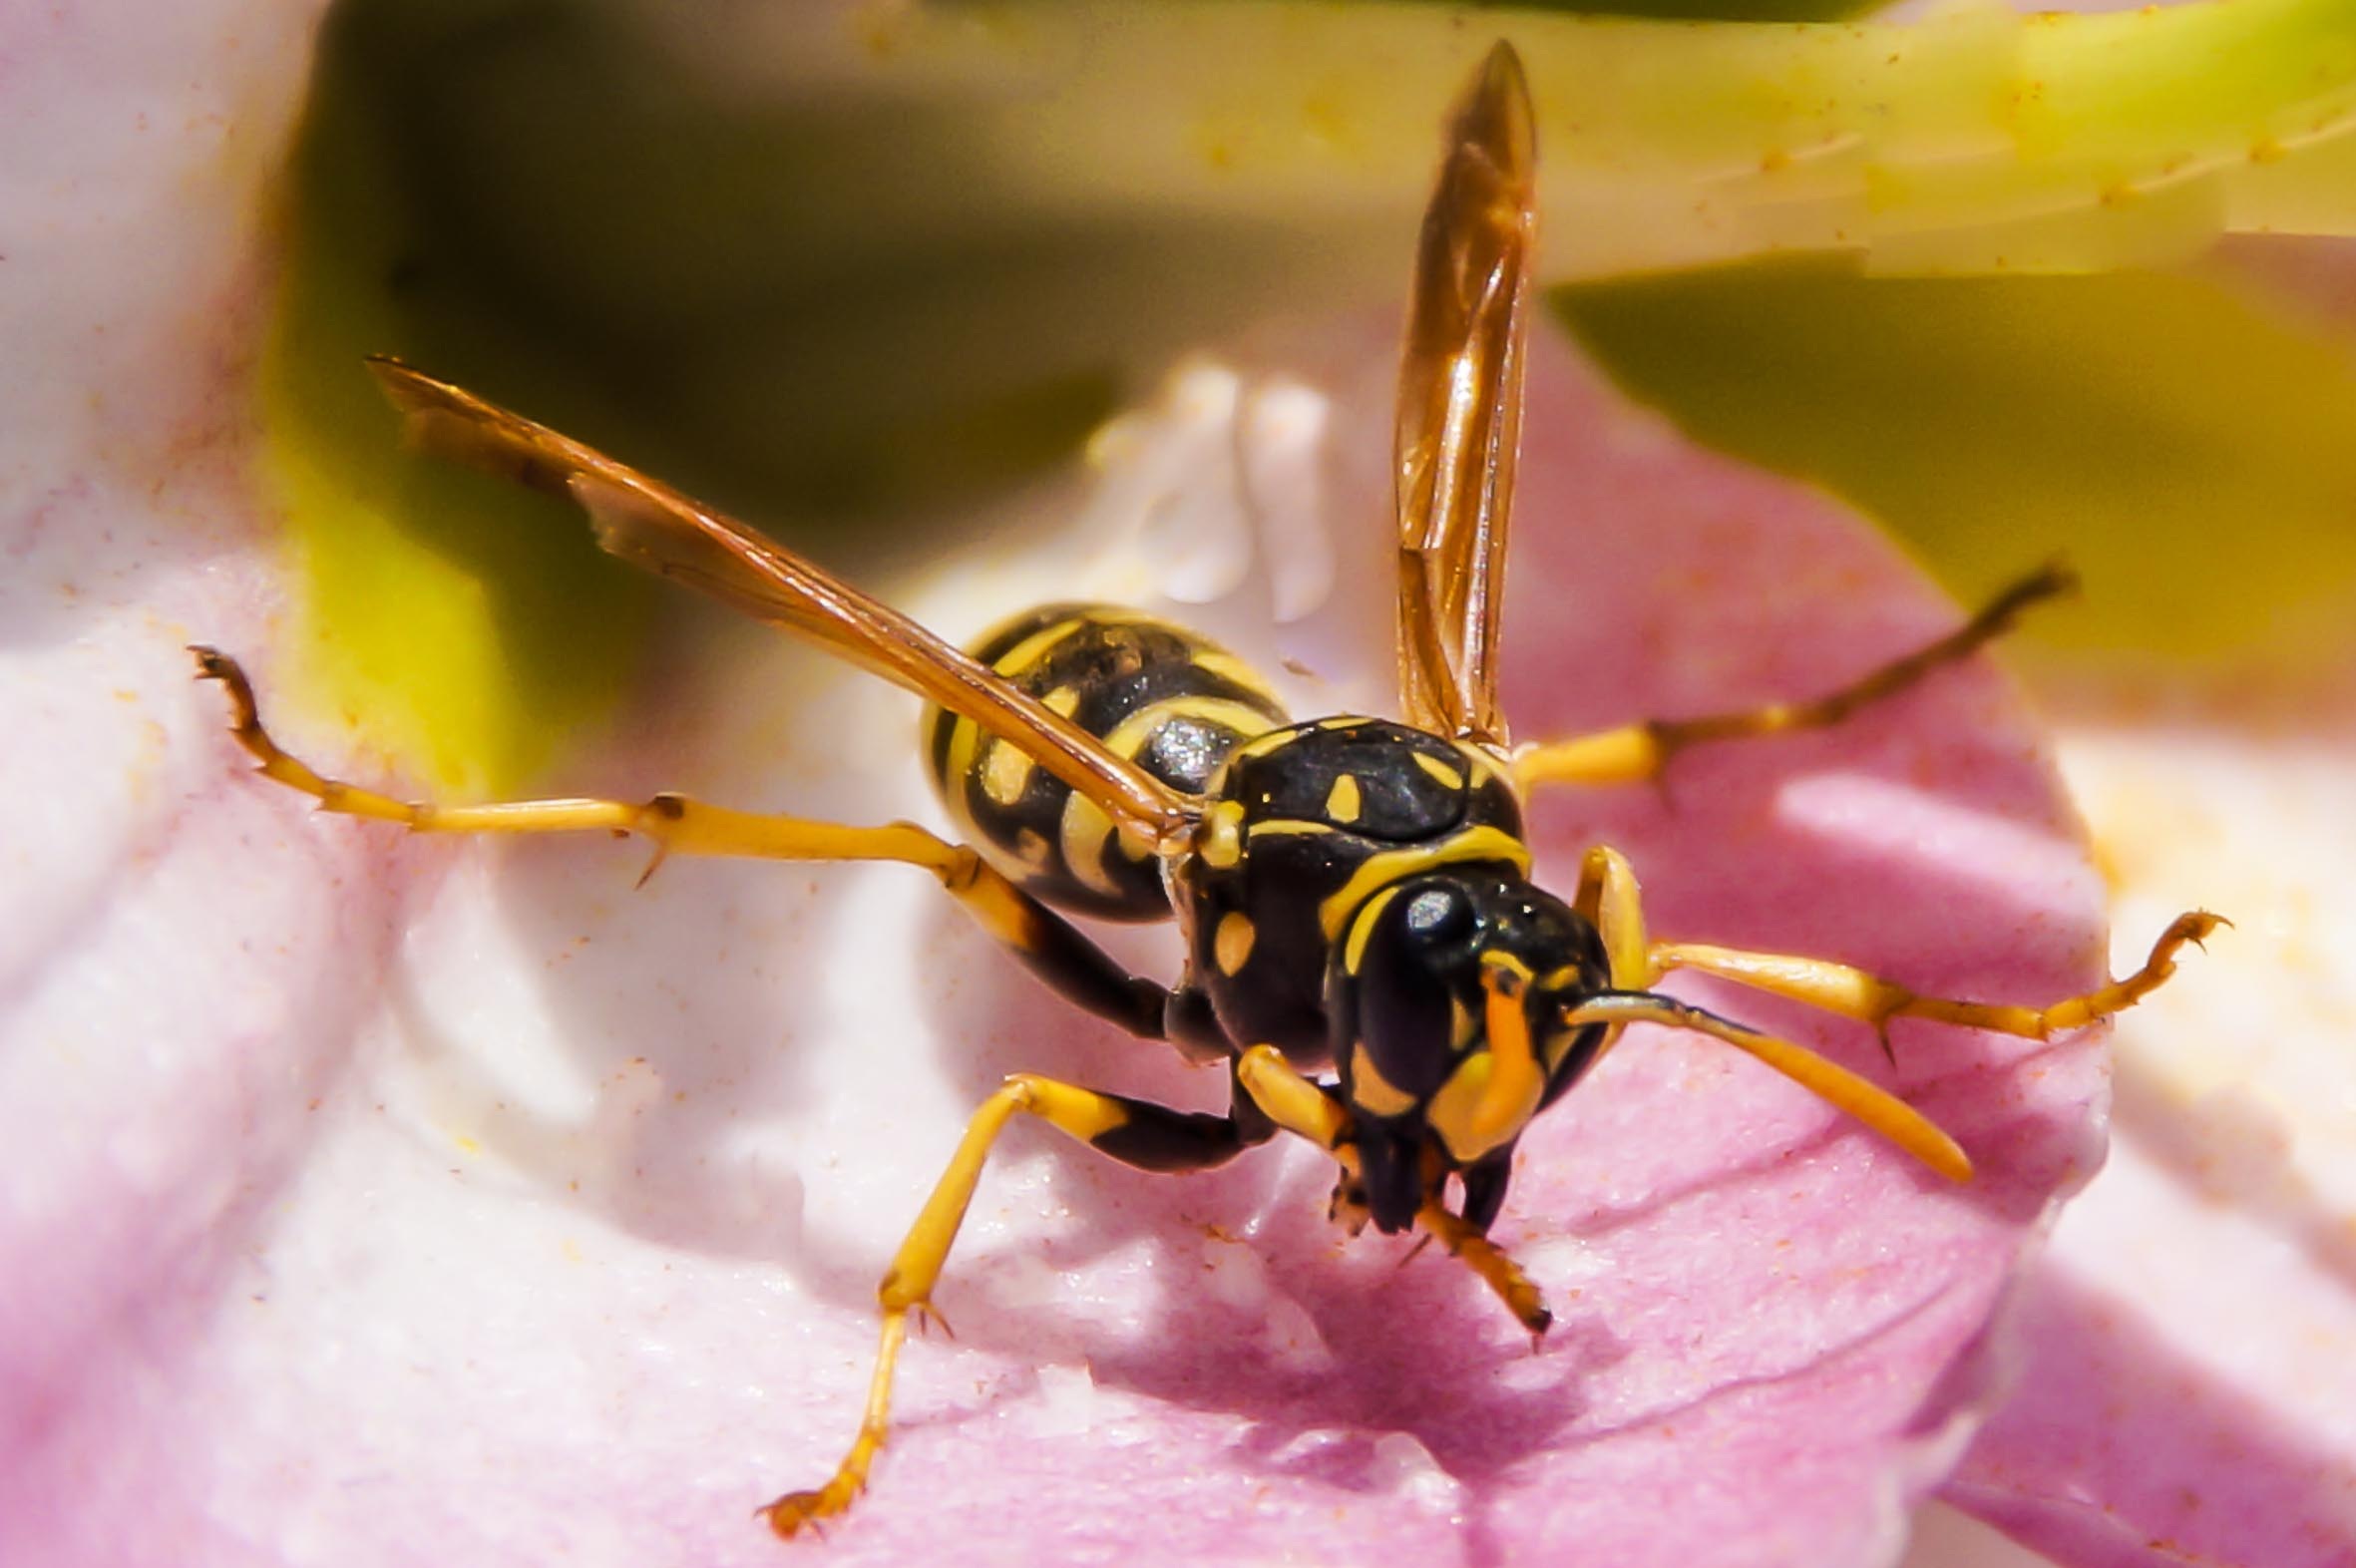
nature, blossom, photography, flower, bloom, animal, fly, insect, close, fauna, invertebrate, close up, hornet, wasp, pest, nectar, macro photography, arthropod, membrane winged insect